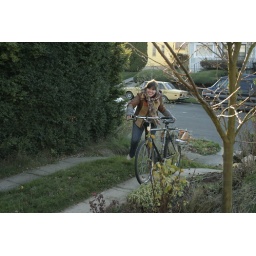
Rayne road her bike in the freezing cold. What a trooper. By, SM